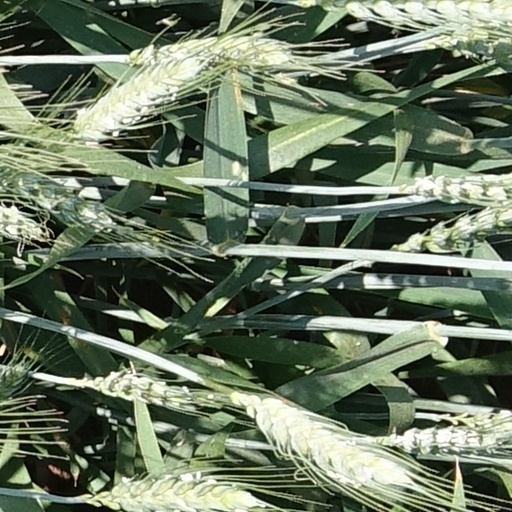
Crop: wheat